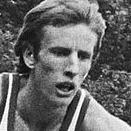
Age: 22